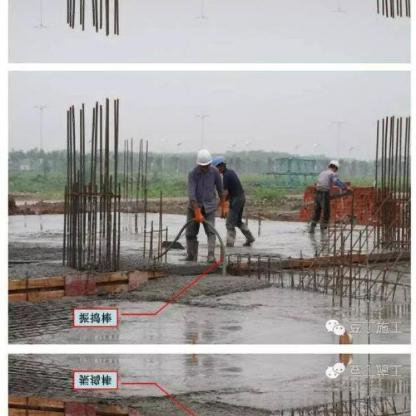
Objects in the image:
label: helmet
label: helmet
label: helmet